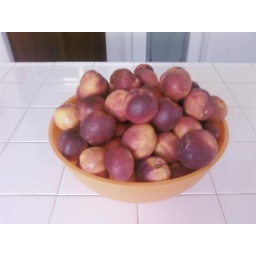
It's like a fruit tree fell in our backyard